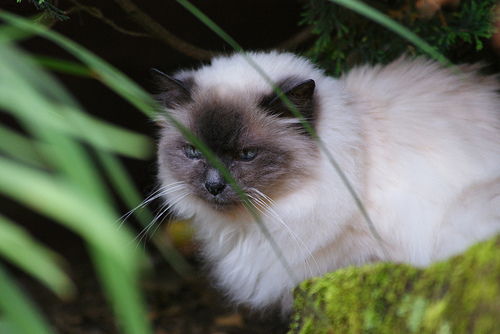
Breed: birman